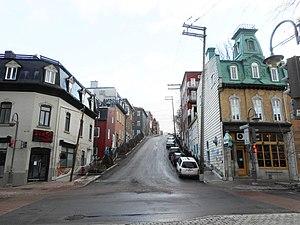
Rue de Claire-Fontaine, vue de la rue Saint-Jean, Québec
Saint-Jean-Baptiste, parfois appelé Faubourg Saint-Jean, est le quartier le moins vaste mais aussi le plus dense de Québec, et situé à l'intérieur de l'arrondissement de La Cité-Limoilou. Il est l'un des plus anciens quartiers de Québec, la partie la plus ancienne correspondant à l'ancien quartier populaire organisé autour de l'église Saint-Jean-Baptiste alors que la partie plus récente est occupée principalement par le gouvernement du Québec et de grands hôtels modernes.